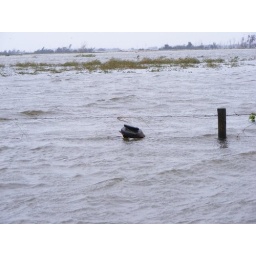
Dead duck caugth in fence